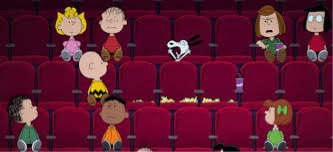
Portrait style: Cartoon Portrait